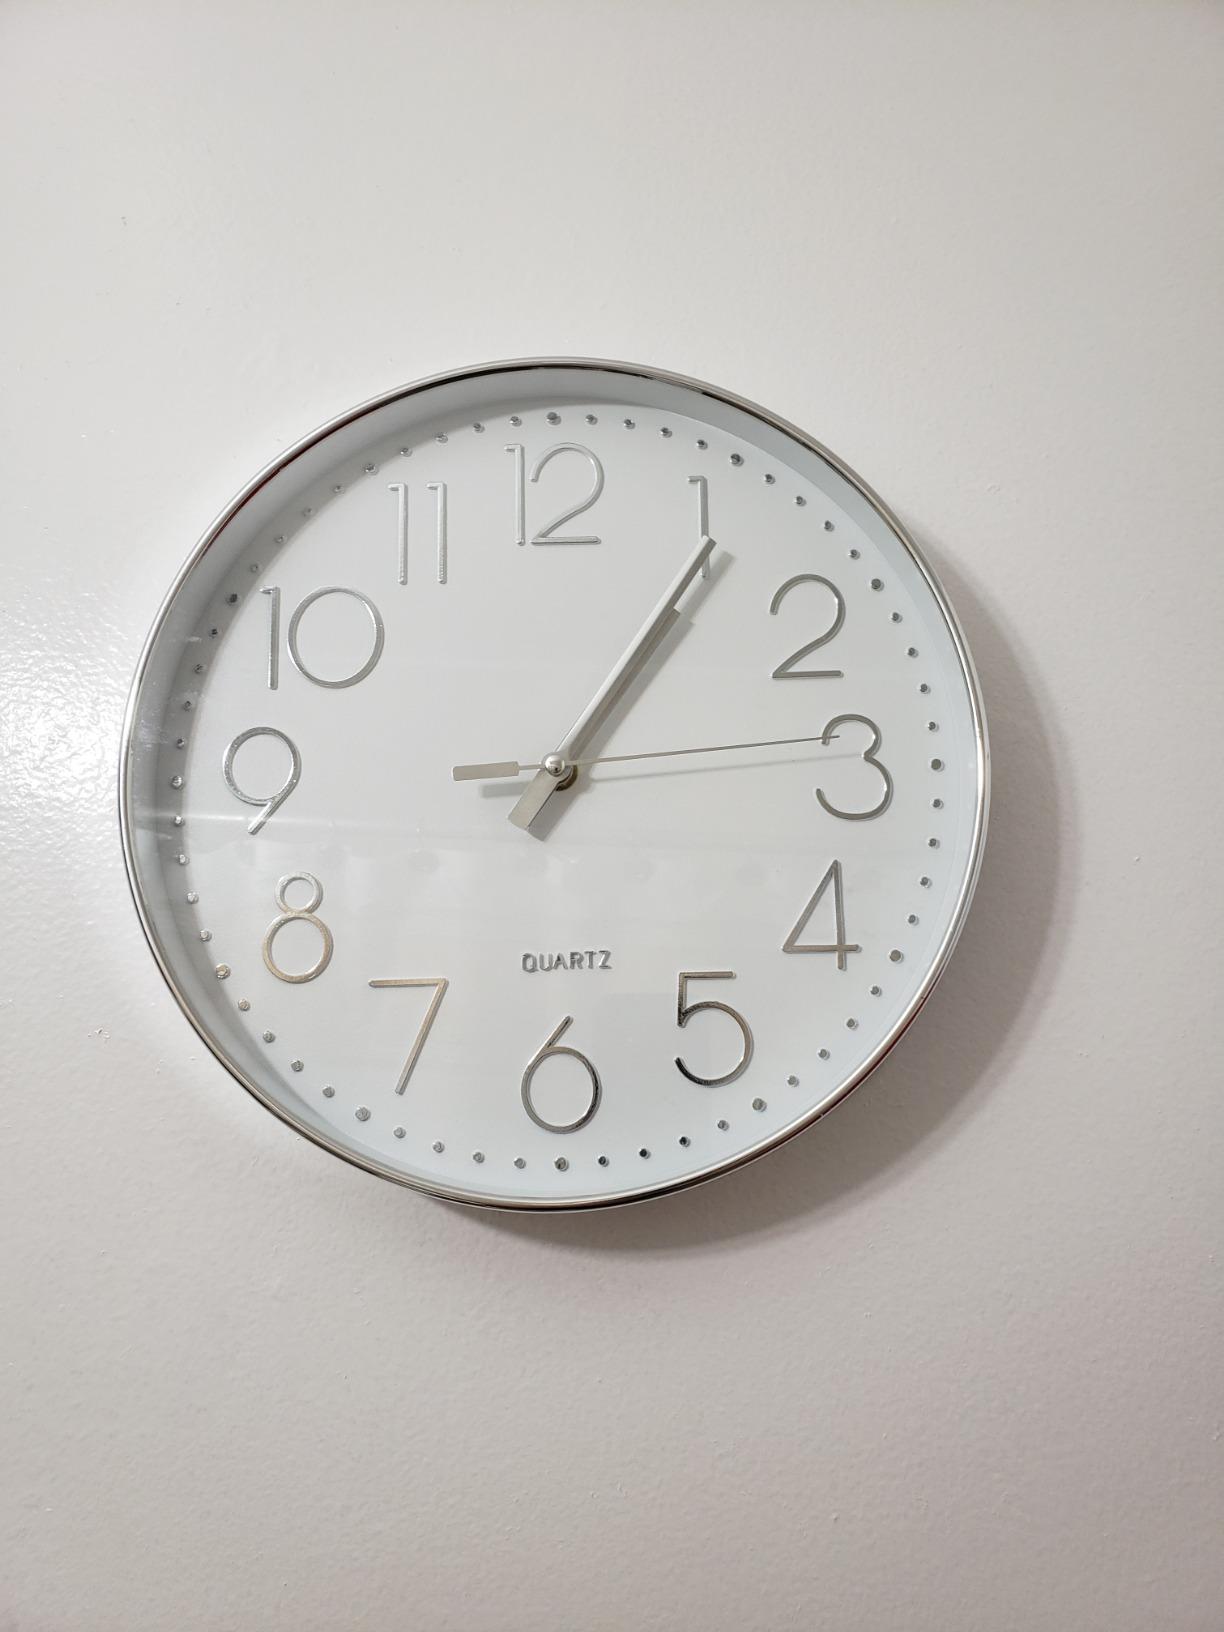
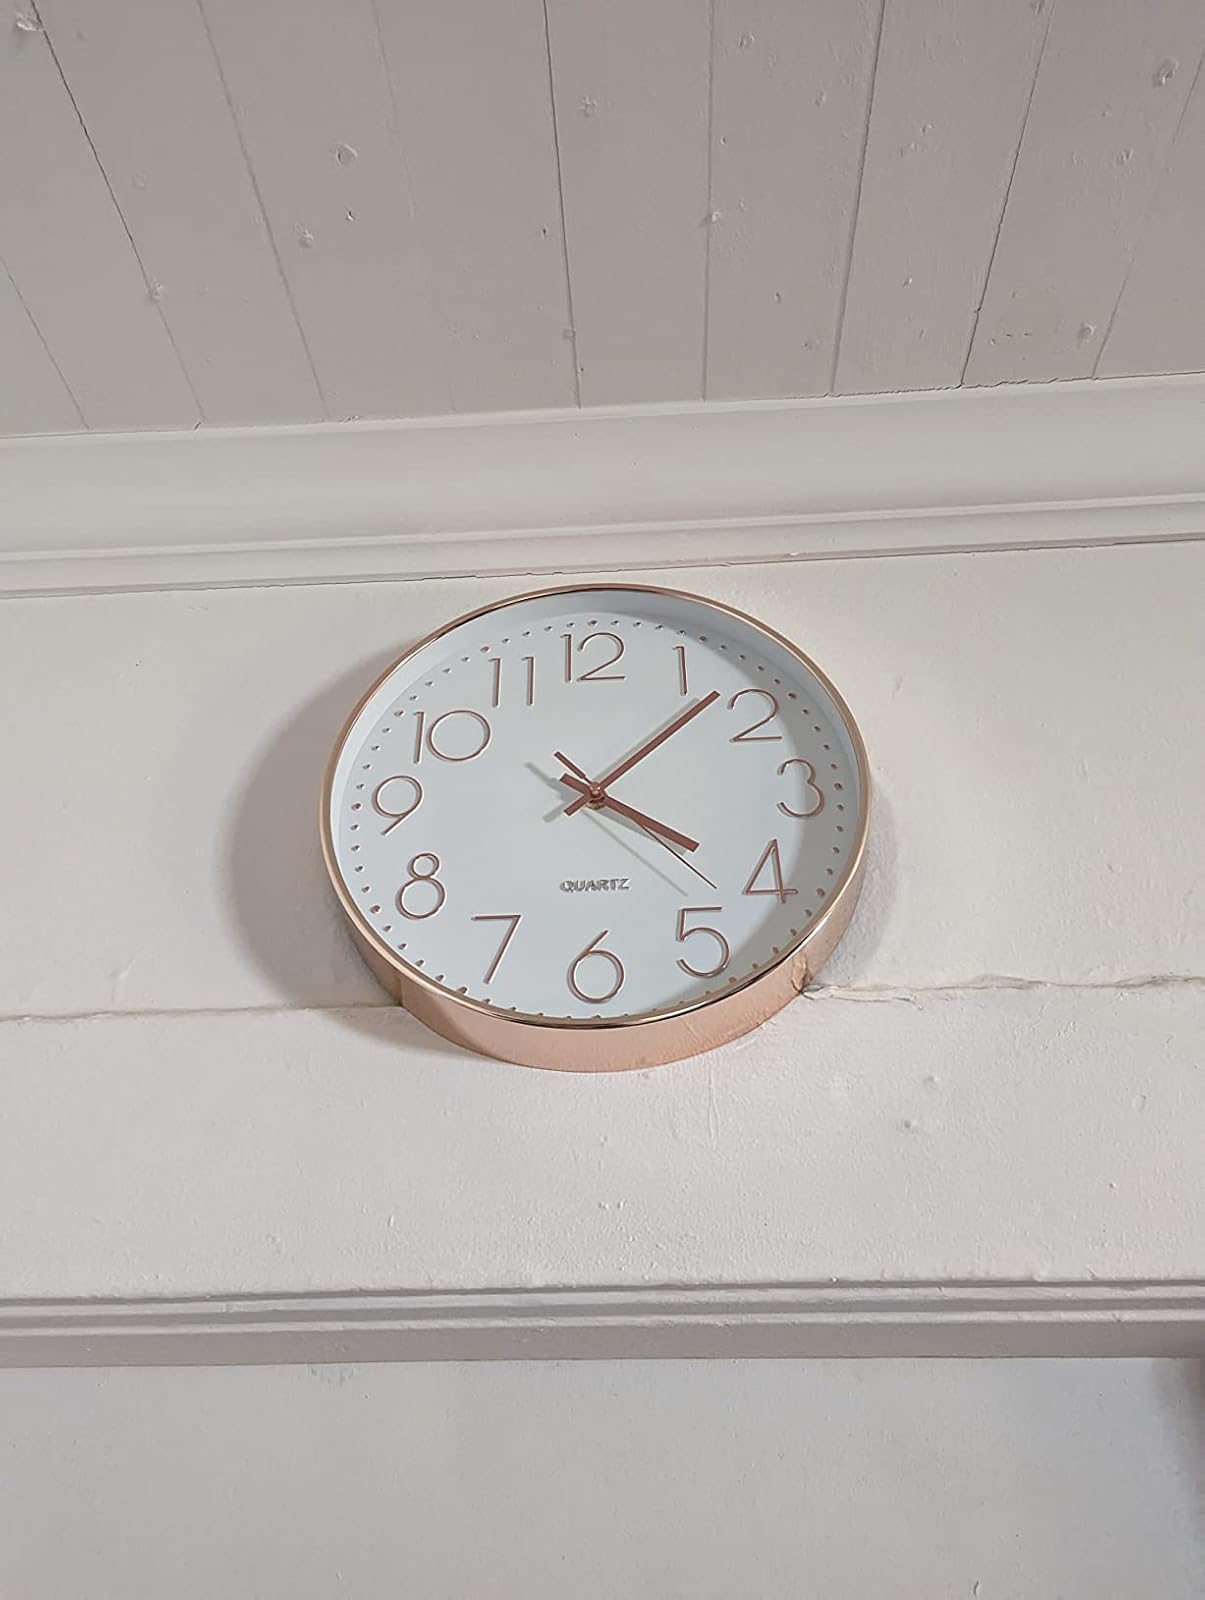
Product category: clock
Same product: no